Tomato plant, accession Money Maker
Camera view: bottom (45 deg); turntable rotation: 180 degrees
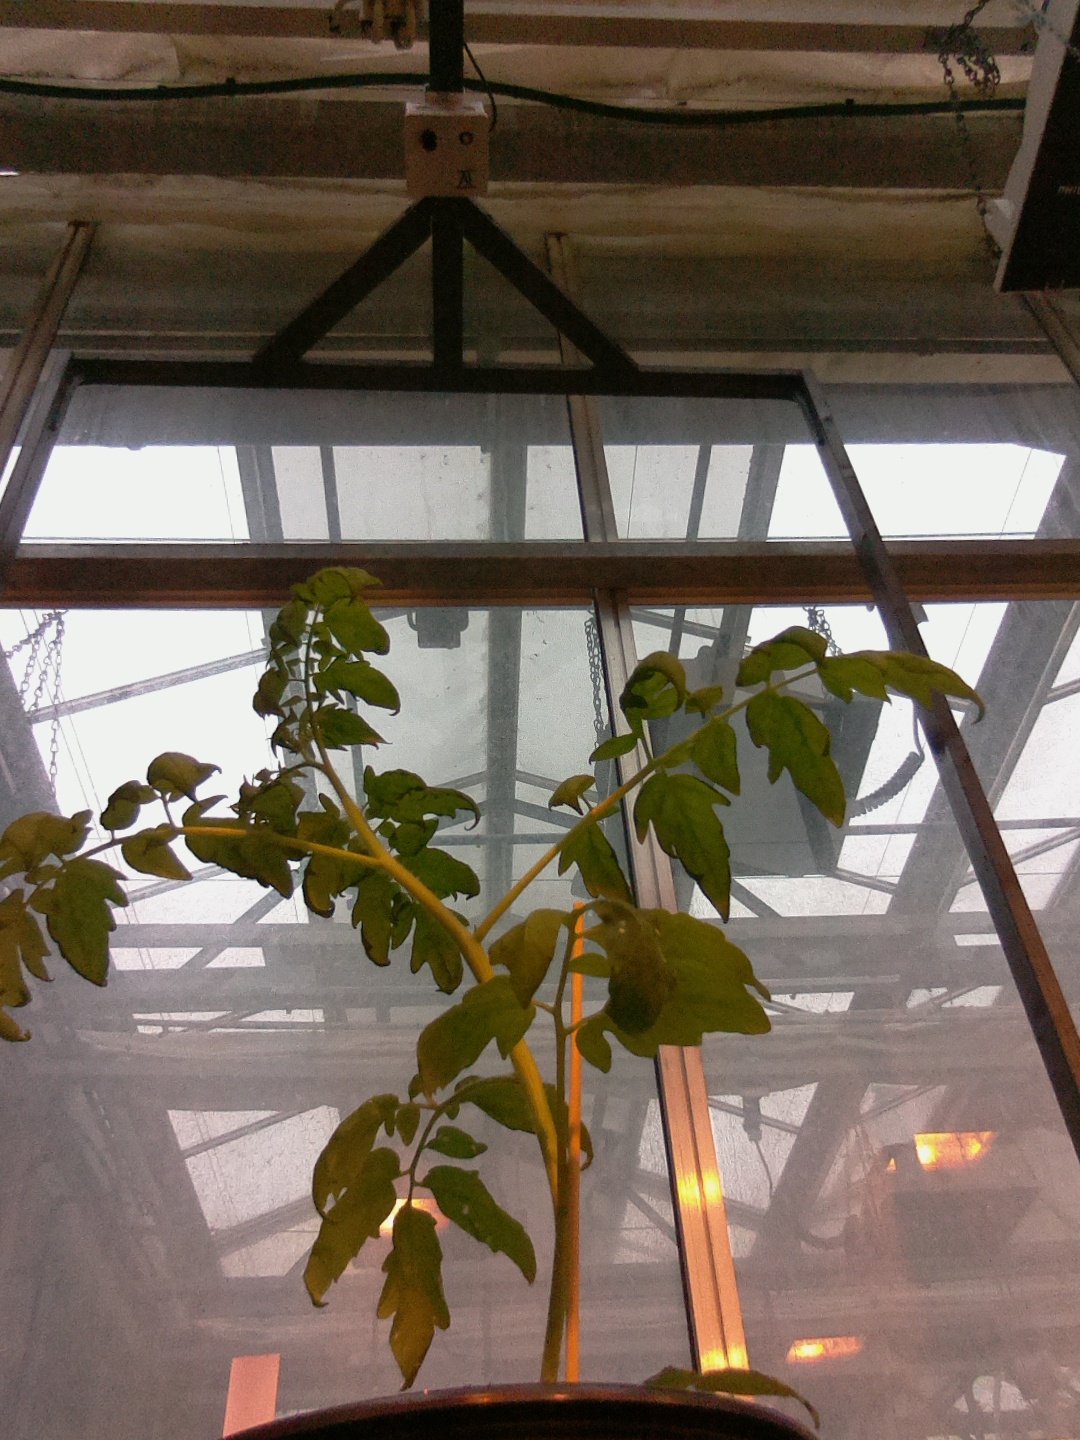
BBCH growth stage 14: 8 of true leaves visible